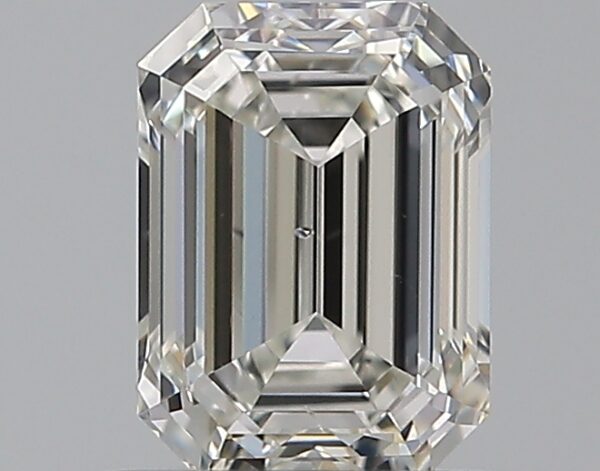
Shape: emerald
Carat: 0.75
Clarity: SI1
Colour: I
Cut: EX
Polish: EX
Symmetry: VG
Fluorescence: N
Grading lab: GIA
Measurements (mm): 5.97 x 4.38 x 2.96